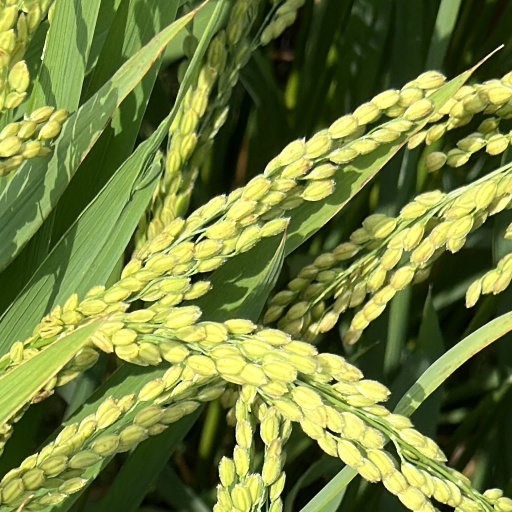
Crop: rice